History of the Great Wall of China

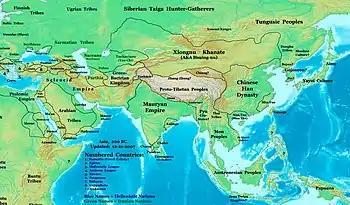
Asia in 200 BC, showing the early Xiongnu state and its neighbors

Potential nomadic incursion from three main areas of Inner Asia caused concern to northern China: Mongolia to the north, Manchuria to the northeast, and Xinjiang to the northwest. Of the three, China's chief concern since the earliest times had been Mongoliathe home of many of the country's fiercest enemies including the Xiongnu, the Xianbei, the Khitans, and the Mongols. The Gobi Desert, which accounts for two-thirds of Mongolia's area, divided the main northern and southern grazing lands and pushed the pastoral nomads to the fringes of the steppe. On the southern side (Inner Mongolia), this pressure brought the nomads into contact with China.